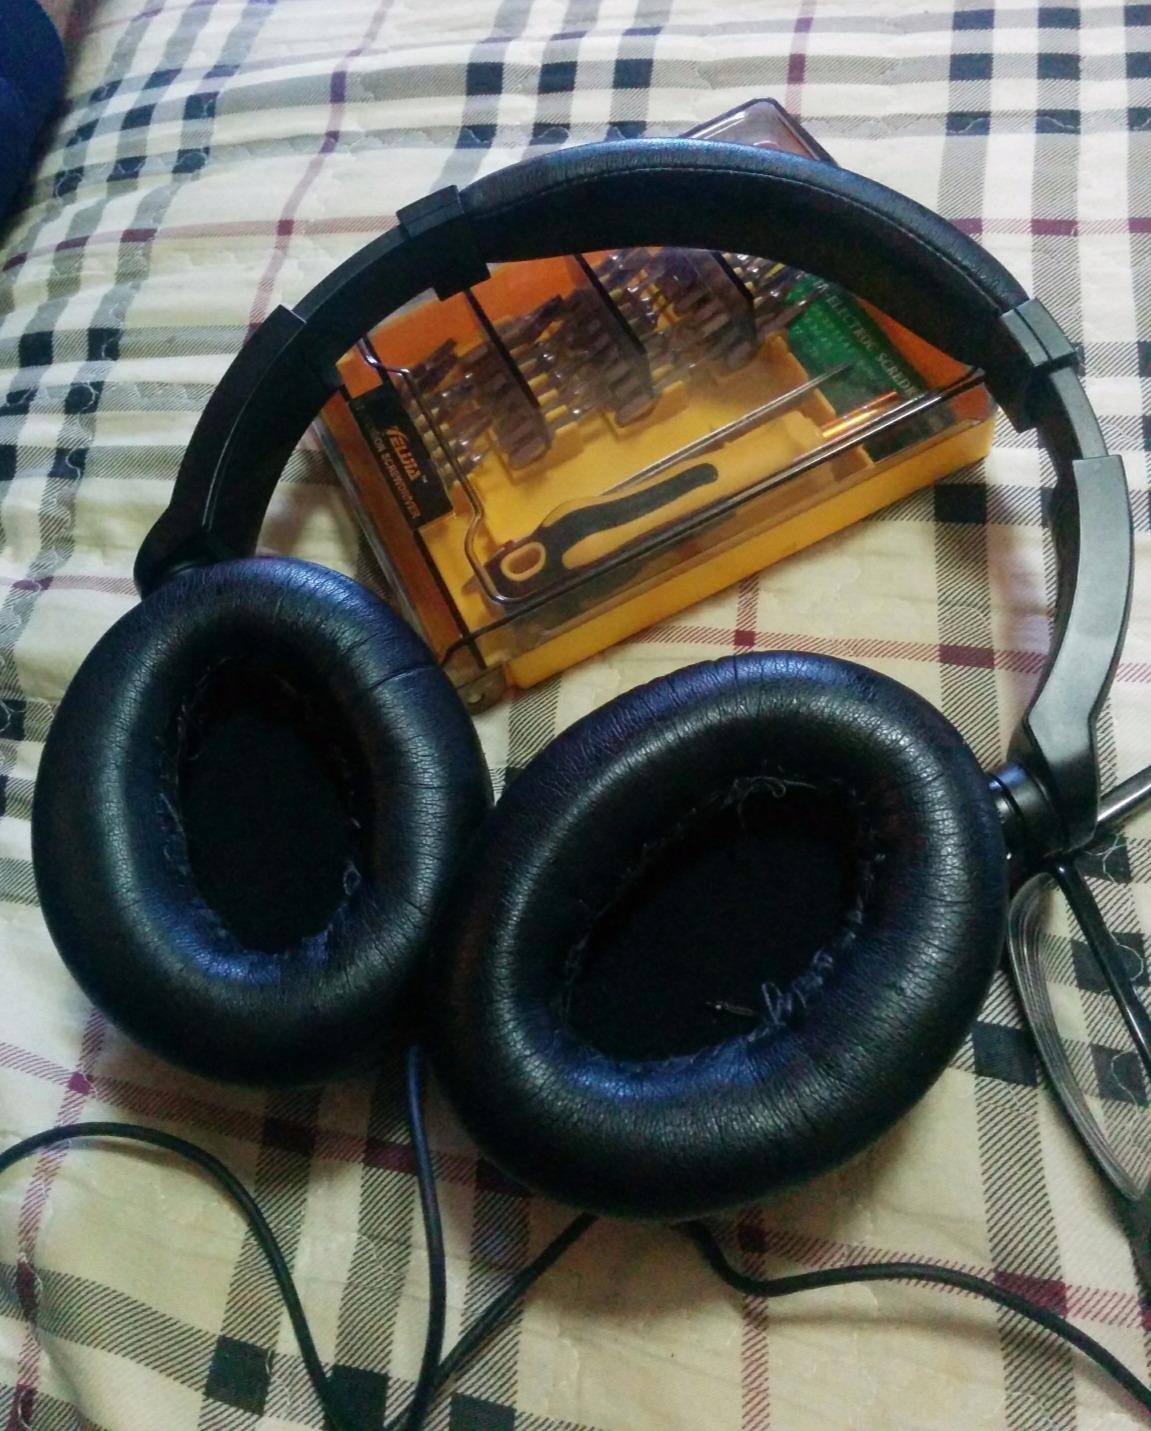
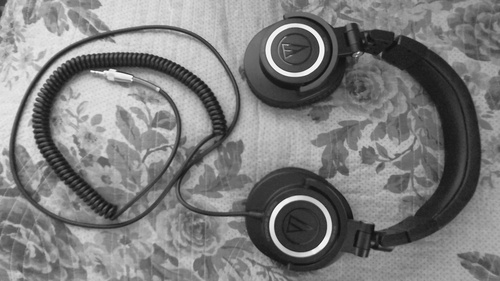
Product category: headphones
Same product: no